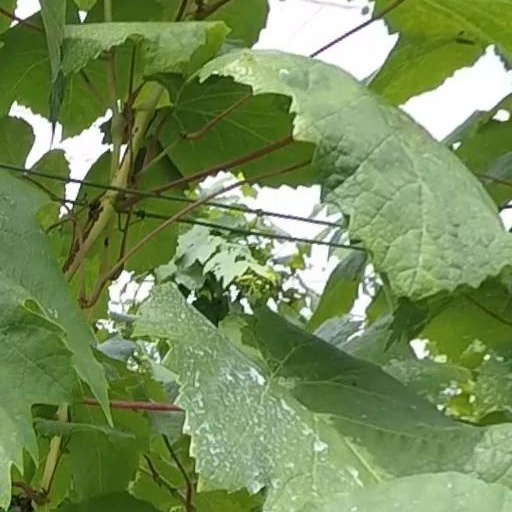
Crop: grape